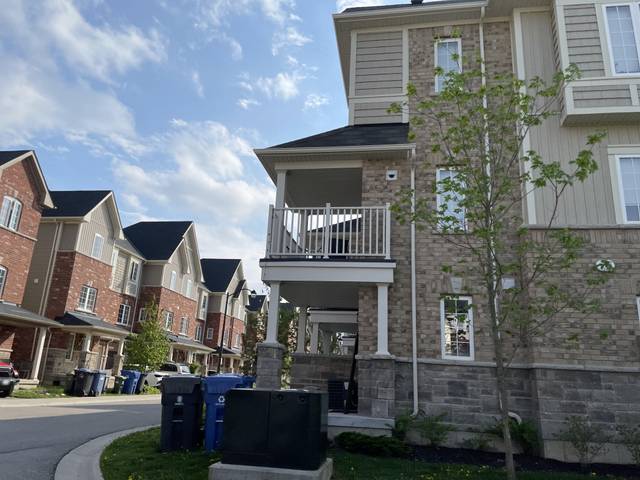
Region: Canada
Coordinates: 43.526, -80.191